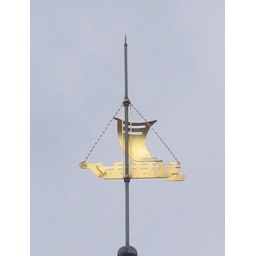
Another ship in the sky